Francis Francis (writer)

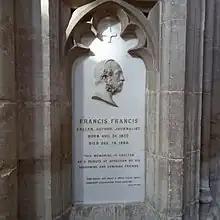
Memorial to Francis Francis in Winchester Cathedral, erected after his death in 1886 by his "sorrowing and admiring friends".

Francis, born at Seaton, Devon, was son of Captain Morgan, R.N.; his mother Sarah was the only daughter of Henry Robinson Hartley who founded the Hartley Institution at Southampton. He changed his name on coming of age and inheriting property. After studying at private schools, and with tutors, he adopted the profession of a civil engineer, but on completing his articles abandoned it for sport and sporting literature.